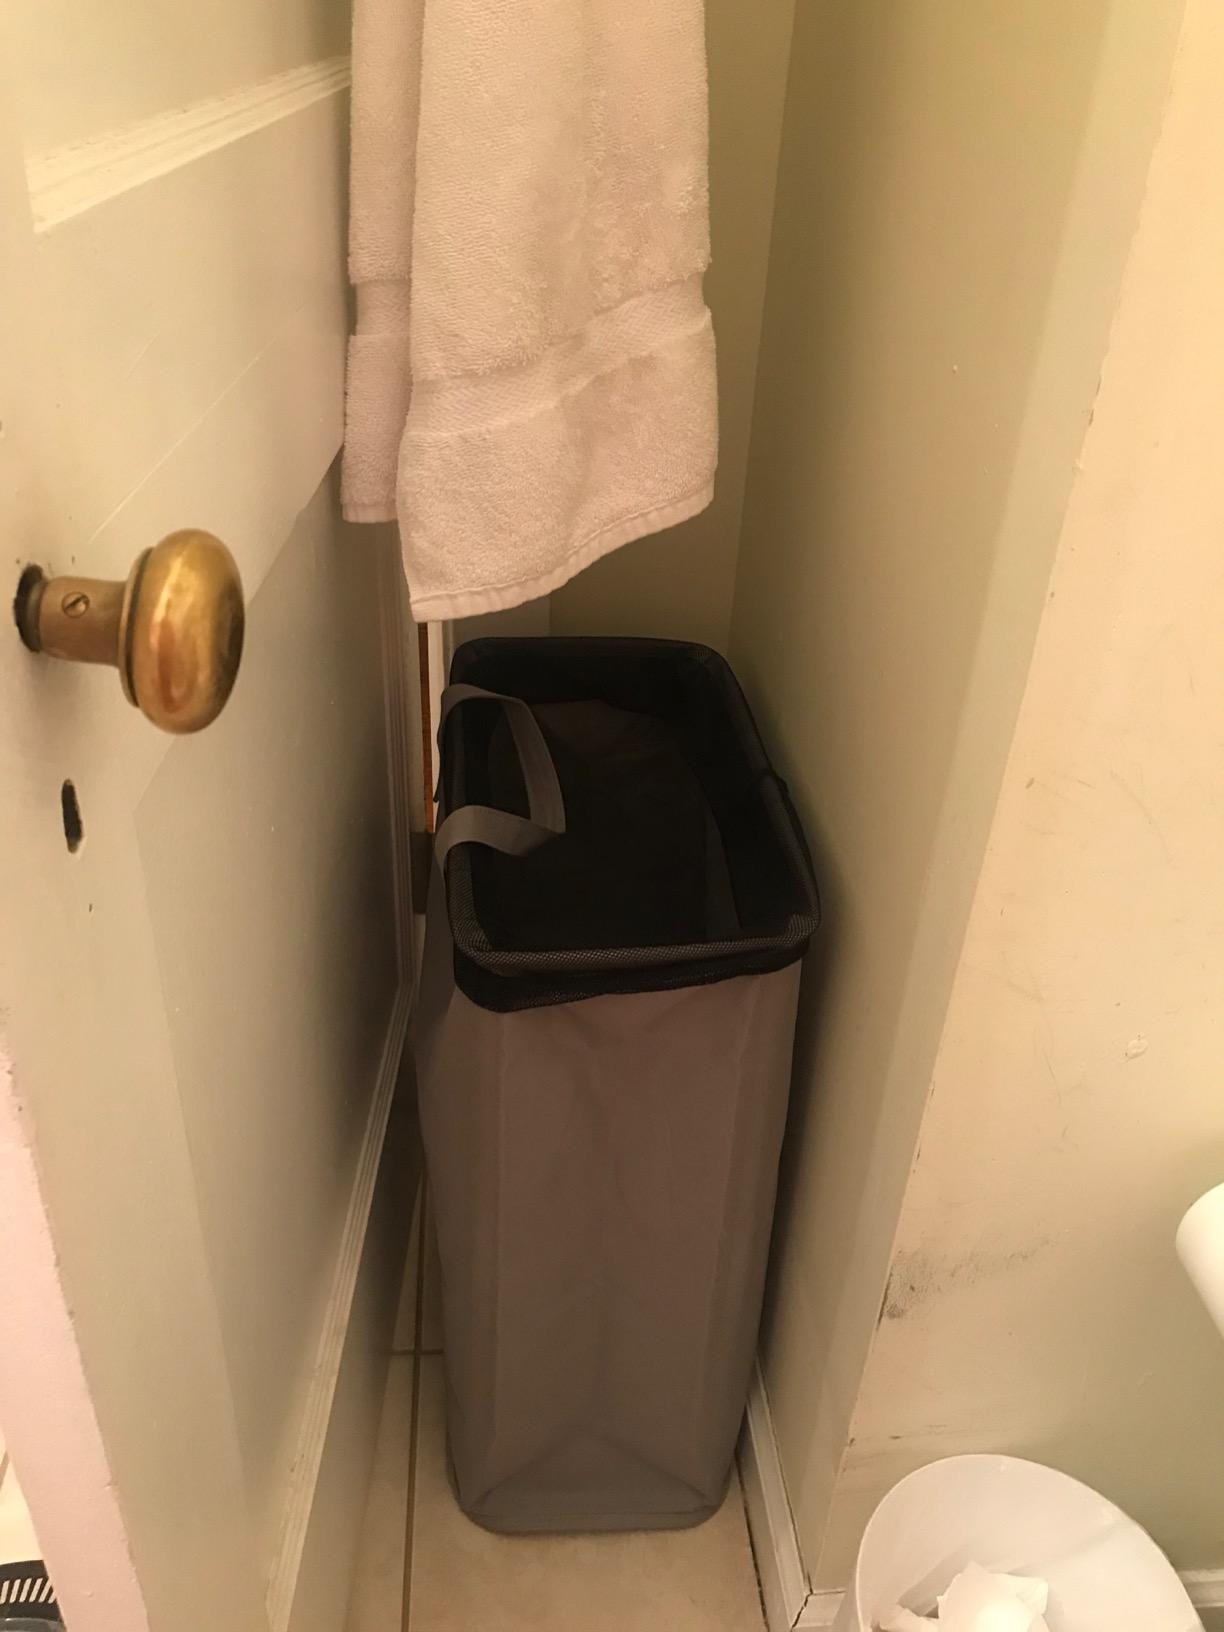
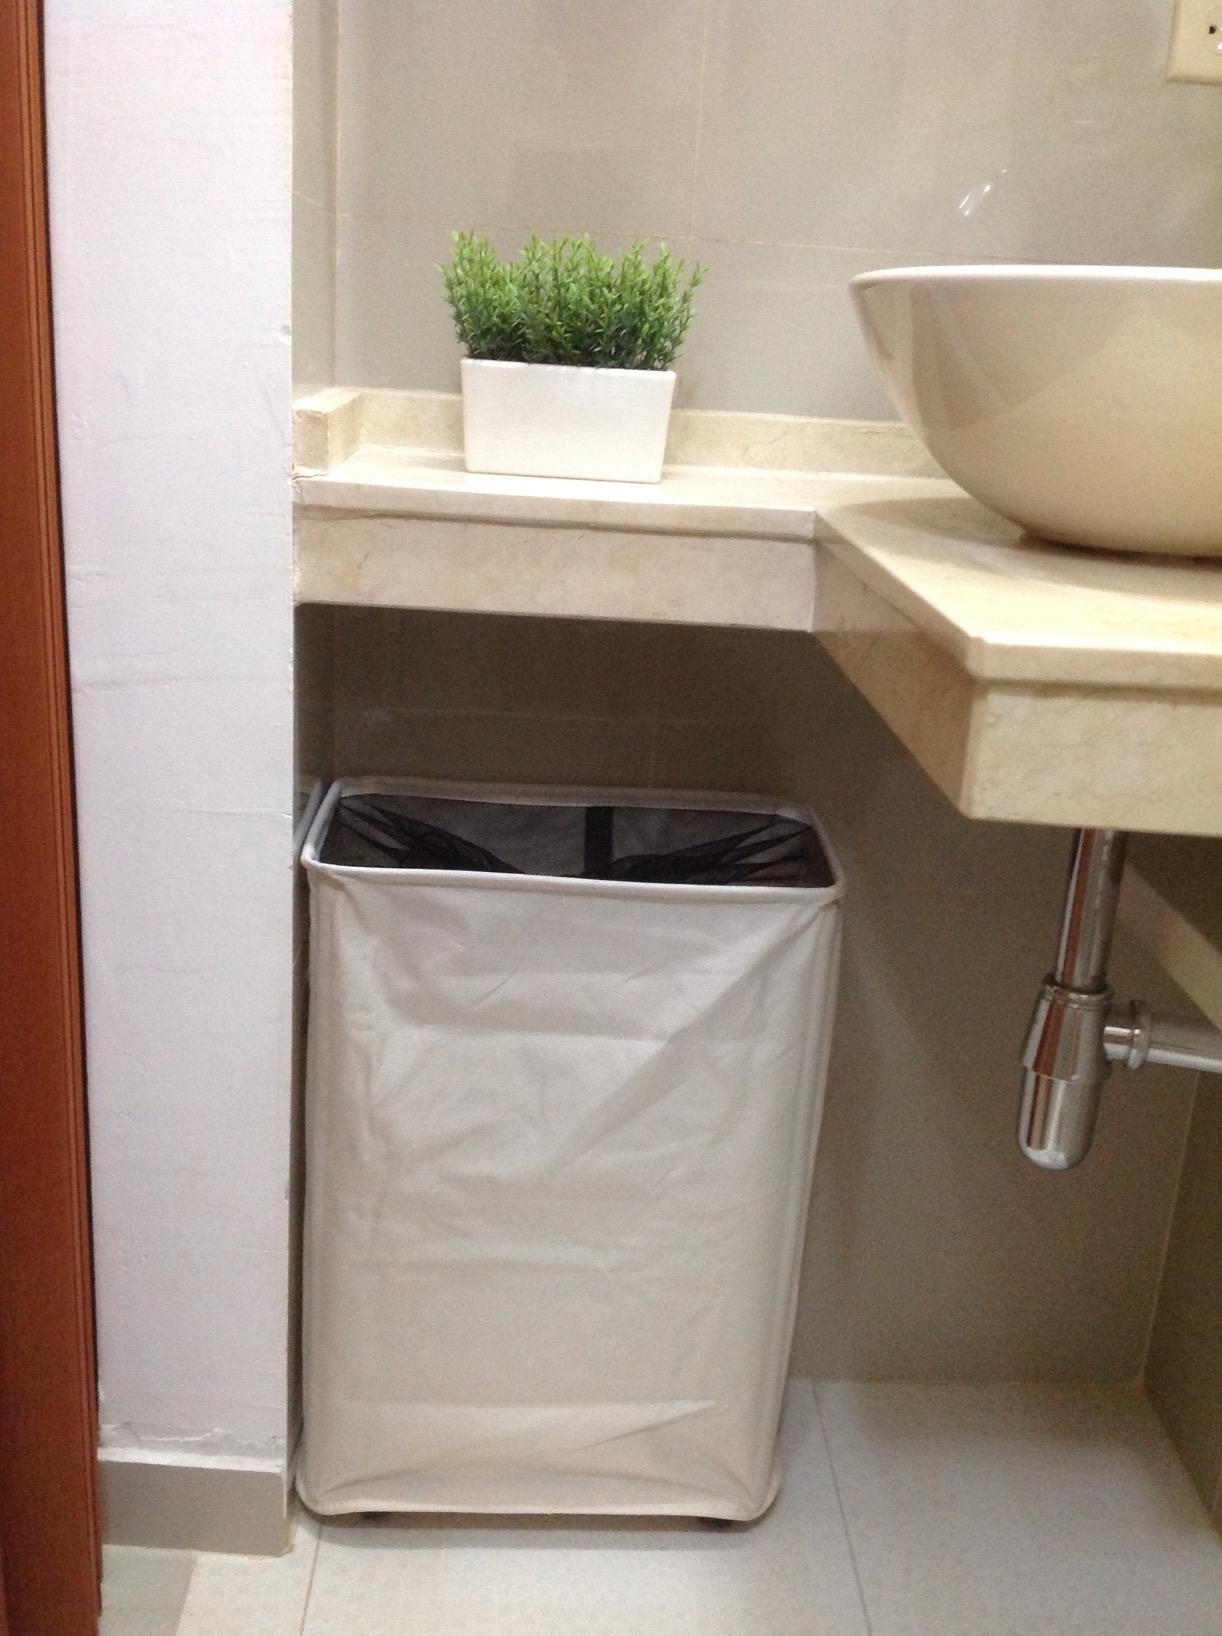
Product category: items_hamper
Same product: no